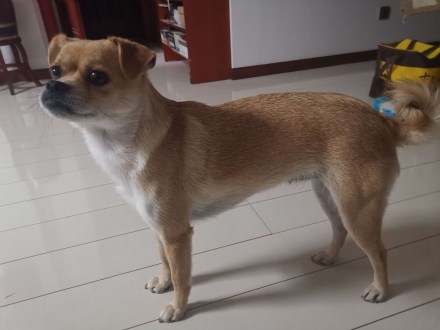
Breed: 3336-n000121-chinese_rural_dog